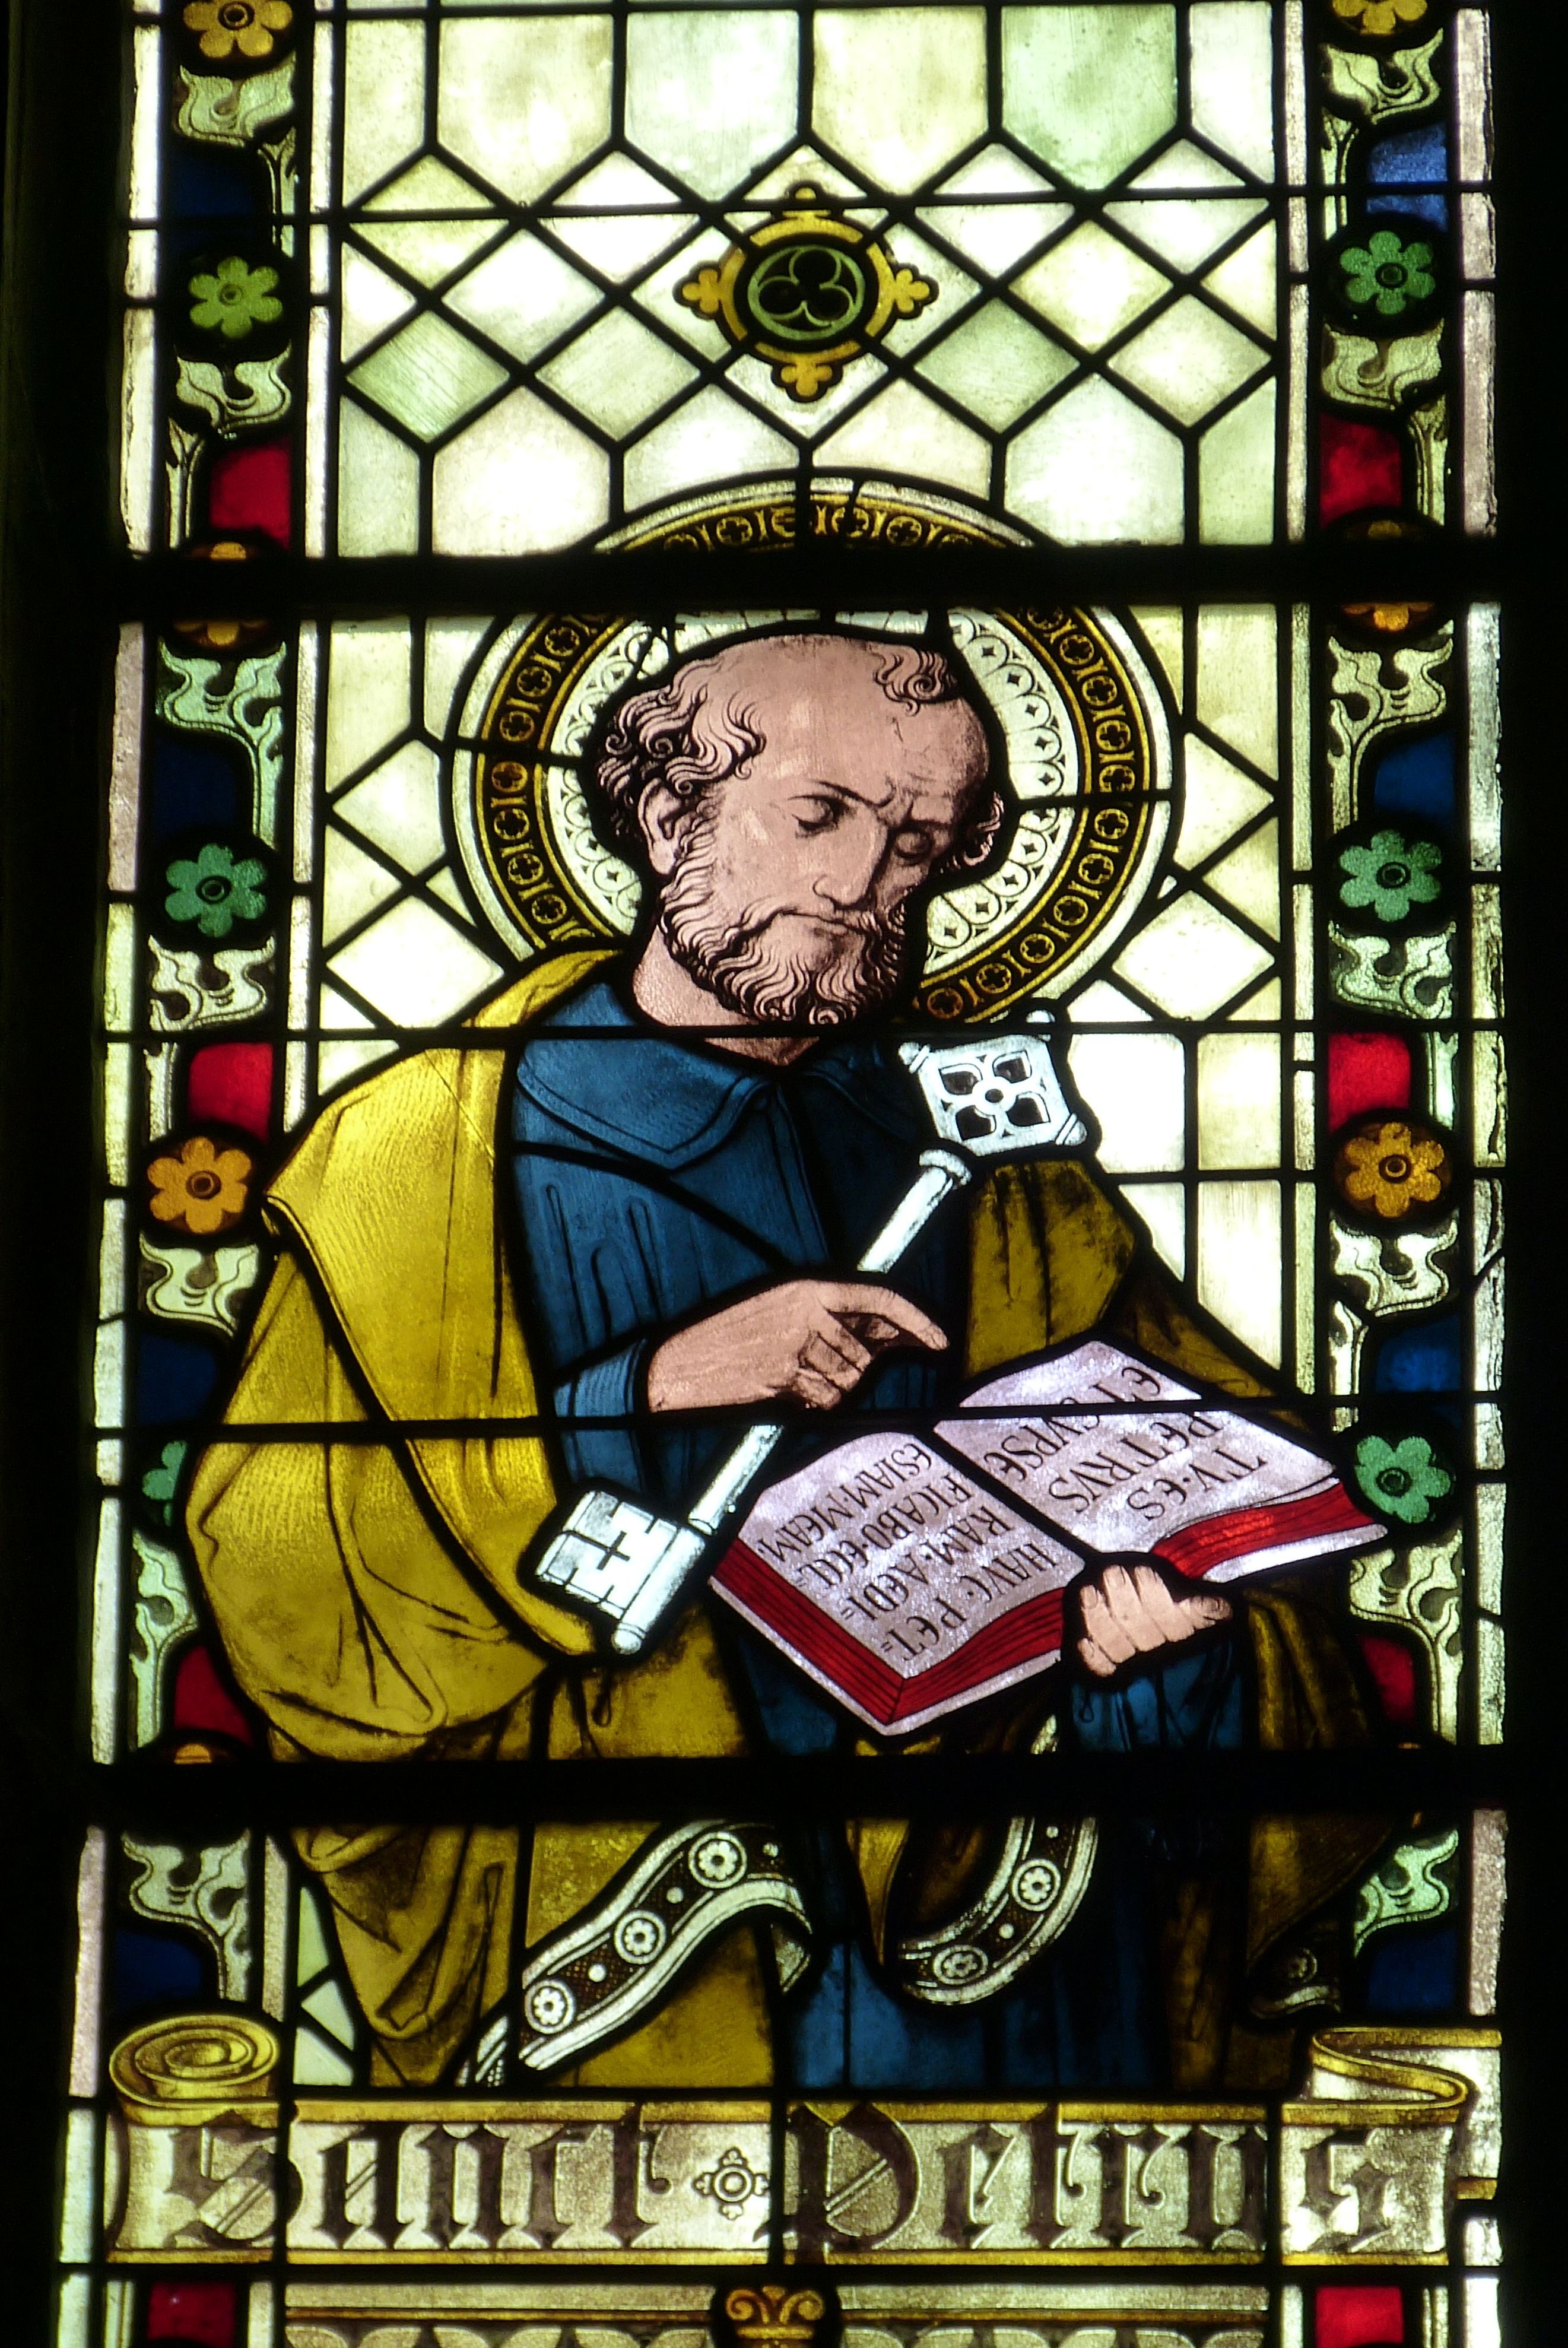
window, glass, color, church, material, stained glass, bible, peter, faith, image, historically, apostle, church window